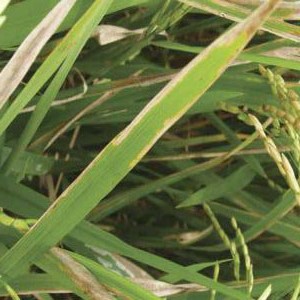
Disease: Bacterialblight